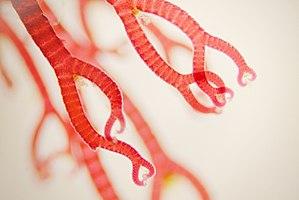
Ceramium, algue du groupe des algues rouges (Rhodophyta)
Ceramium est un genre d'algues rouges de la famille des Ceramiaceae, comprenant environ 200 espèces.